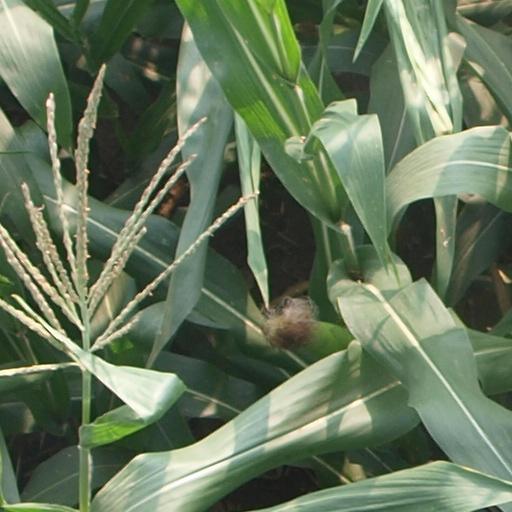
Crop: maize; corn